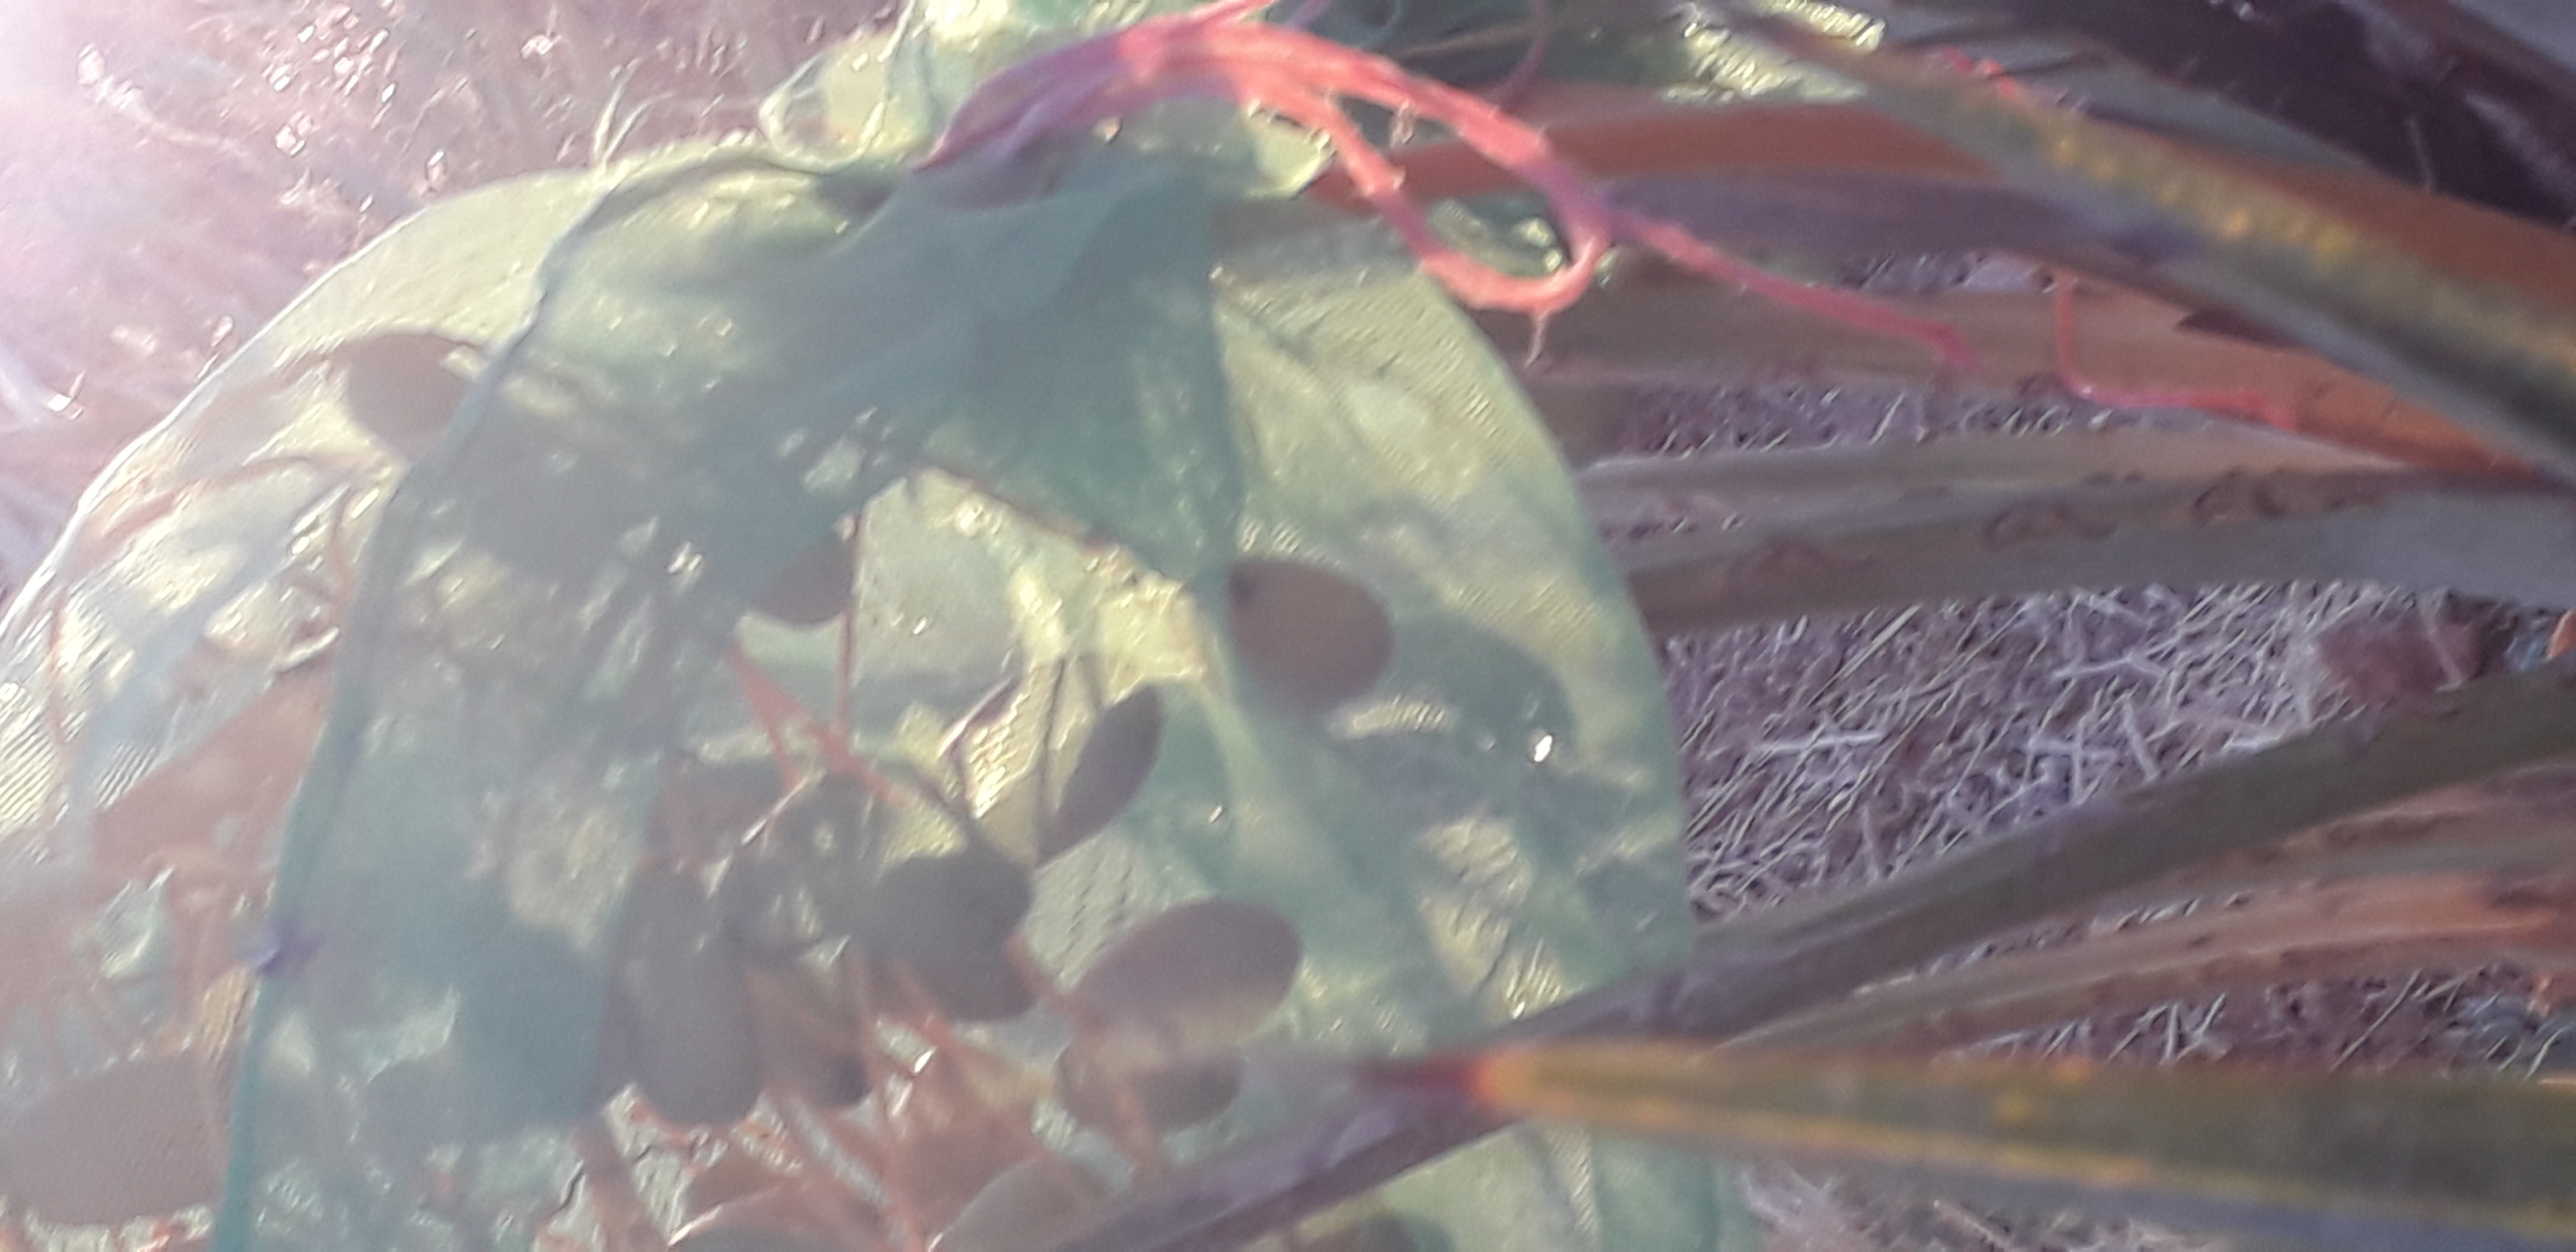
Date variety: Boumajhoul